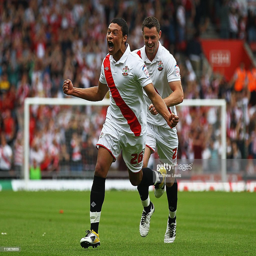
soccer player celebrates his goal with football player during the npower league match .